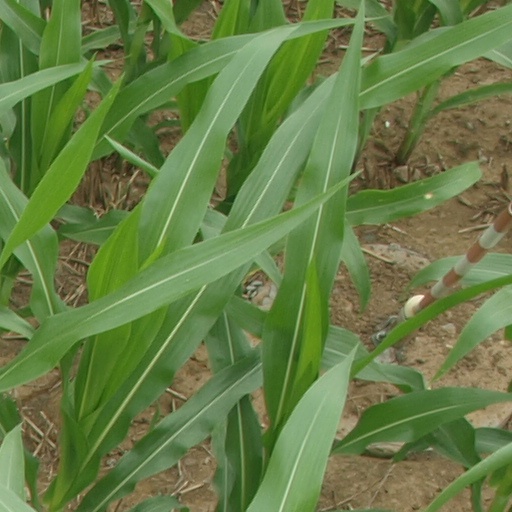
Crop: maize; corn